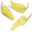
Label: sweet_pepper